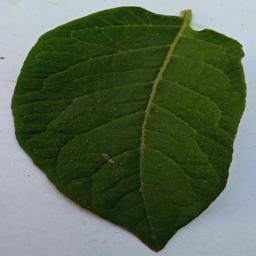
Label: Potato___Healthy